Louis E. Martin

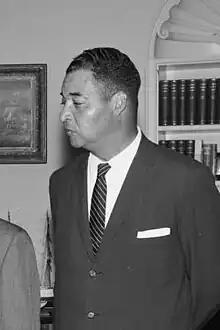
Louis Martin (1962)

Louis Emanuel Martin Jr. (November 18, 1912 – January 27, 1997) was an American journalist, newspaper publisher, civil rights activist and advisor to three presidents of the United States. Through his political activism during the civil rights era, he came to be known as the "Godfather of Black Politics."